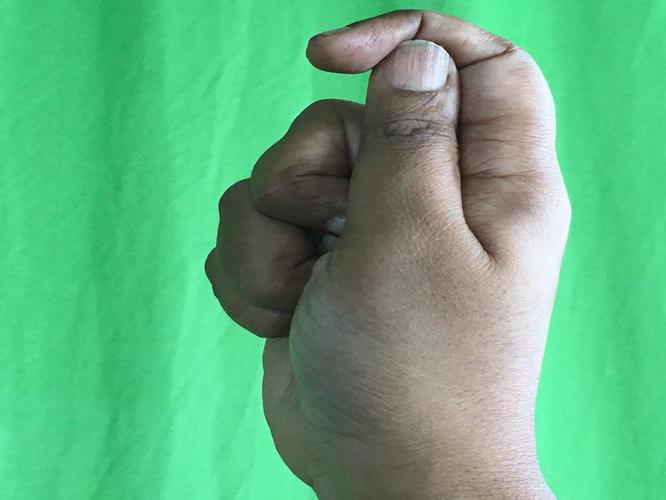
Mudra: Kapith
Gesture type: single_hand